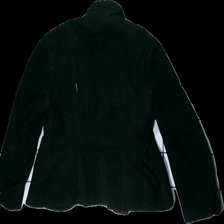
View: back
Type: Top
Category: Ladies
Brand: Not in the list
Colors: Black
Material: 76% Viscose 24% Polyester
Cut: Regular
Season: All
Price range: 50-100
Recommended usage: Reuse